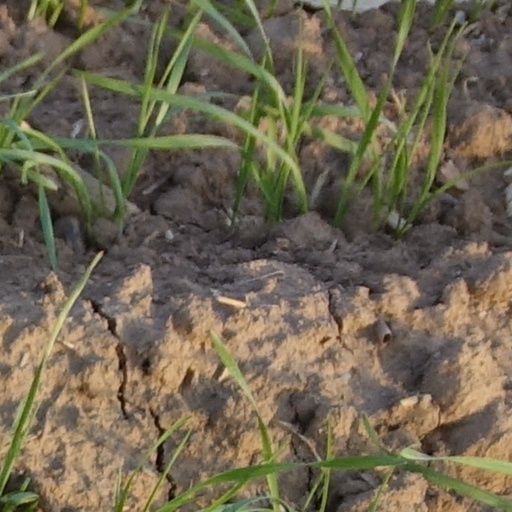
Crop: wheat